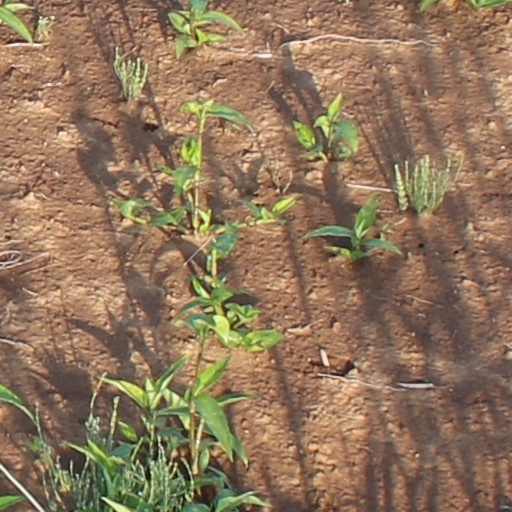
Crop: wheat